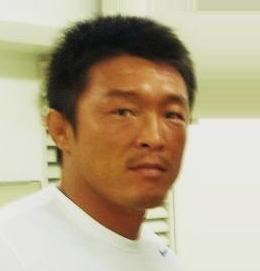
Age: 33